Joseon

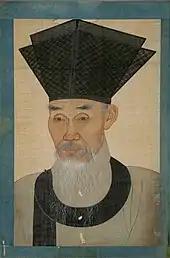
Portrait of the Inspector General (1681–1767)

State Council (Uijeongbu, 의정부, 議政府) was the highest deliberative body, whose power declined over the course of the period. The Chief State Councillor (Yŏngŭijŏng), Left State Councillor (Chwaŭijŏng), and Right State Councillor (Uŭijŏng) were the highest-ranking officials in the government (all three were of 1st senior rank). They were assisted by Left Minister (Jwachanseong, 좌찬성, 左贊成) and Right Minister (Uichangseong, 우찬성, 右贊成), both of 1st junior rank, and seven lower-ranking officials. The power of State Council was inversely proportional to the king's power. There were periods when it directly controlled the Six Ministries, the chief executive body of Joseon government, but it primarily served in an advisory role under stronger kings. State councillors served in several other positions concurrently.